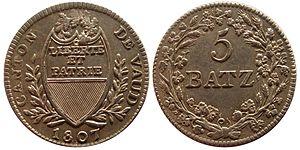
5 batz, Canton Vaud, 1807. Italiano: Moneta da 5 batz, Canton de Vaud, 1807.
La monnaie du canton de Vaud désigne l'ensemble des pièces de monnaies frappées par les autorités se trouvant sur l'actuel territoire du Pays de Vaud, des origines jusqu'à aujourd'hui.